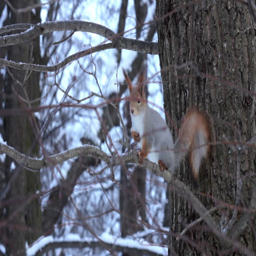
squirrel in the winter forest .